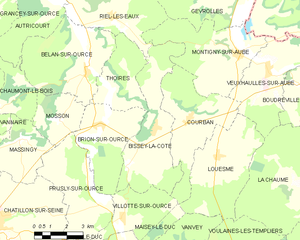
Bissey-la-Côte est une commune française située dans le canton de Châtillon-sur-Seine du département de la Côte-d'Or en région Bourgogne-Franche-Comté.